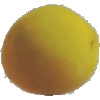
Label: Peach 2